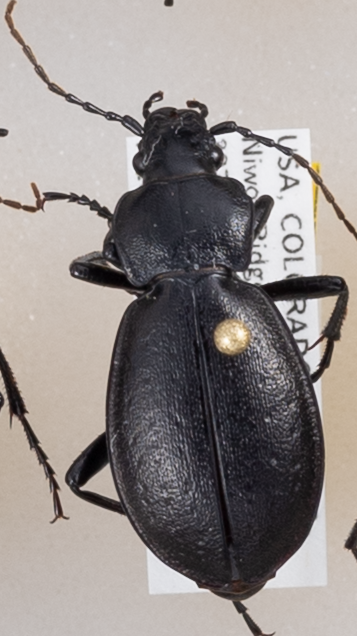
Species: Carabus taedatus
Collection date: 2018-06-19
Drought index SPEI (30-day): -1.01
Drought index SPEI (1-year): -0.39
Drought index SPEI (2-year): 0.03